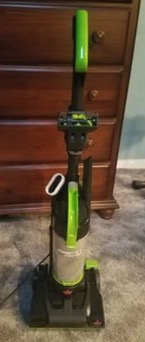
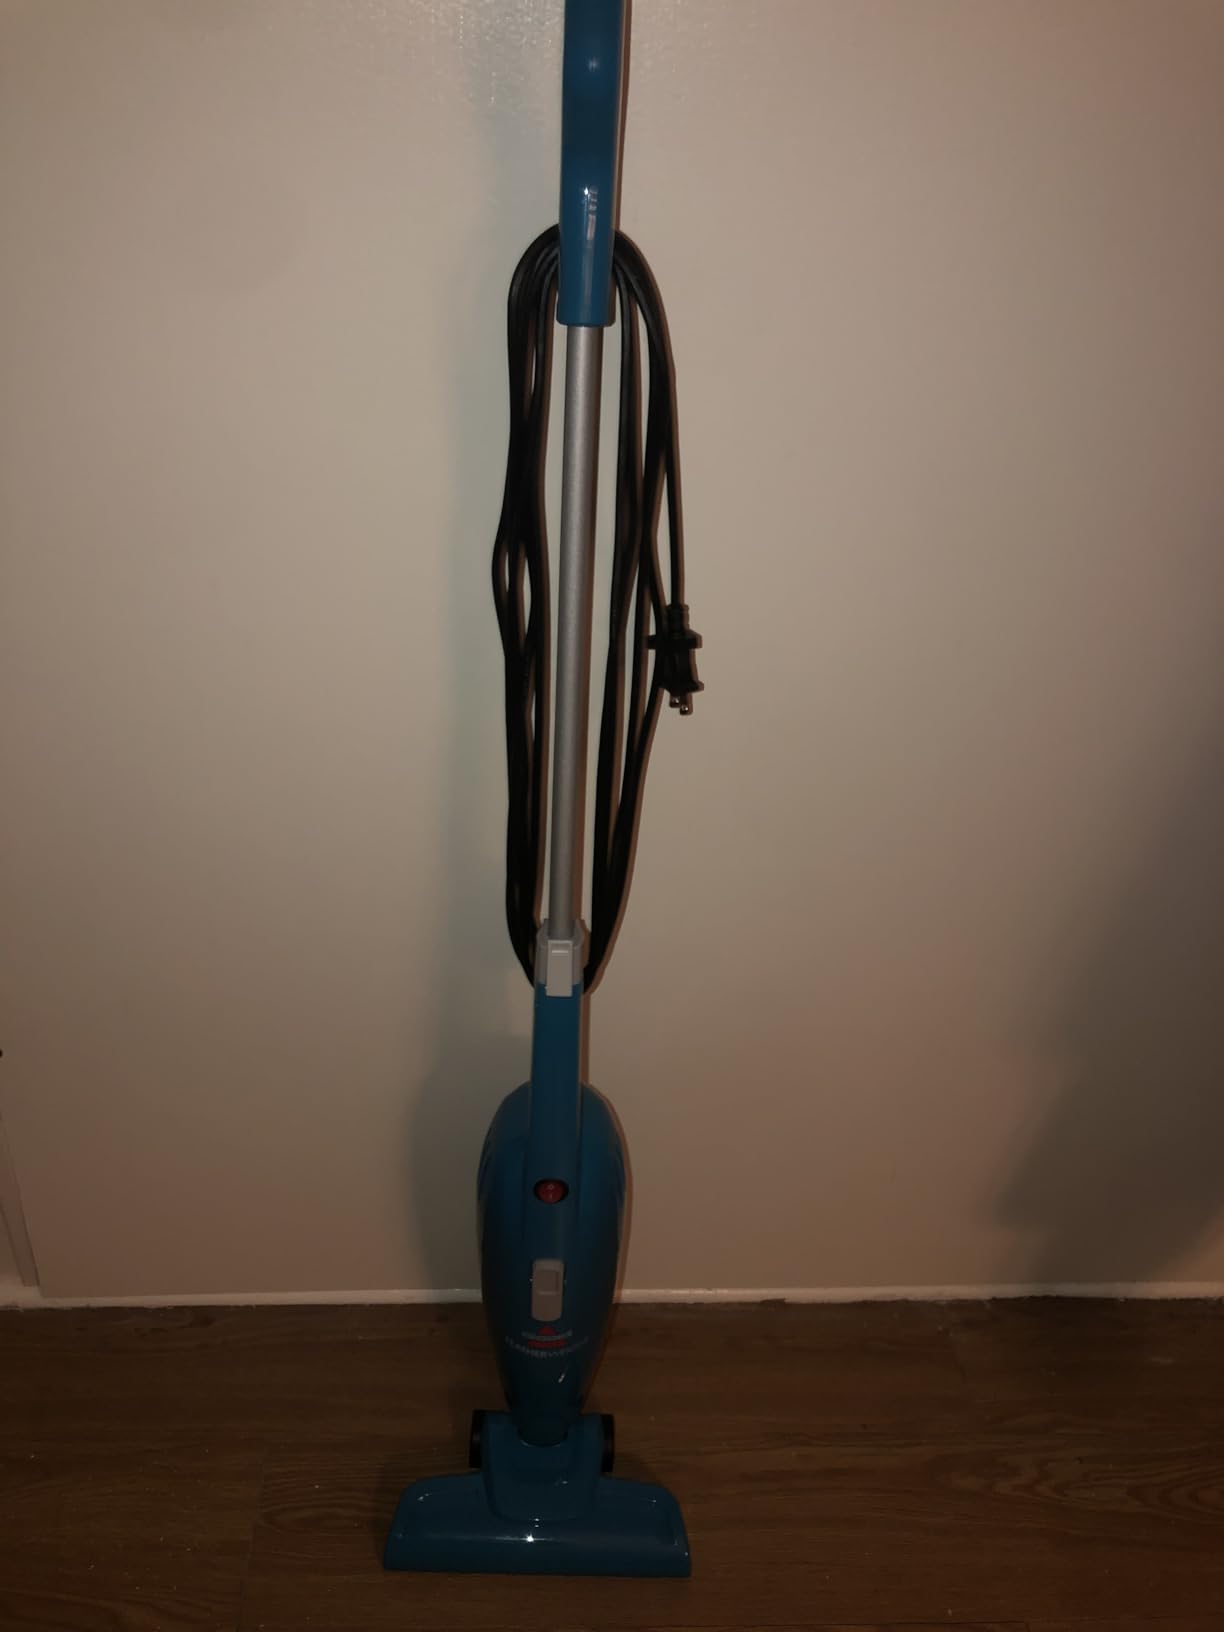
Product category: items_vacuum
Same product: no